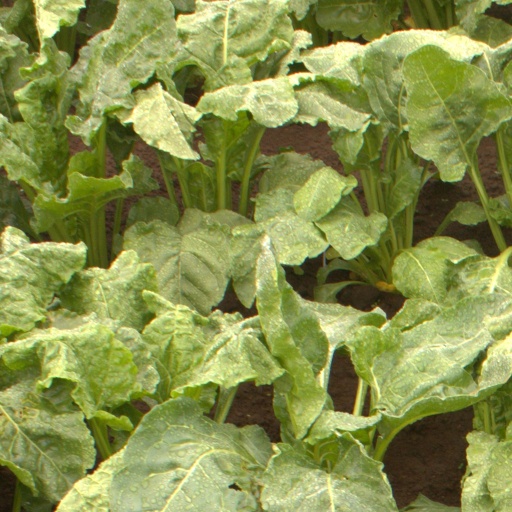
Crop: sugar beet